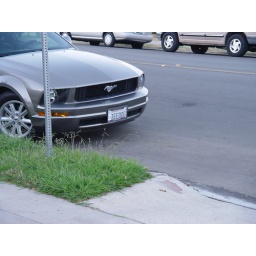
Tee's car and chicken bones in street.